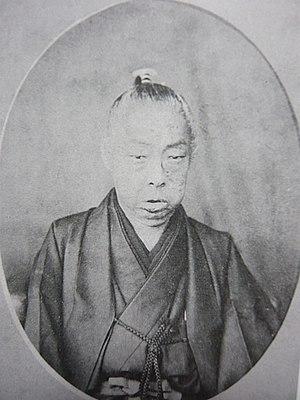
Le prince Nashimoto Moriosa, né le 16 décembre 1819 à Kyoto – décédé le 2 décembre à Tokyo, est le fondateur d'une lignée collatérale de la famille impériale du Japon.